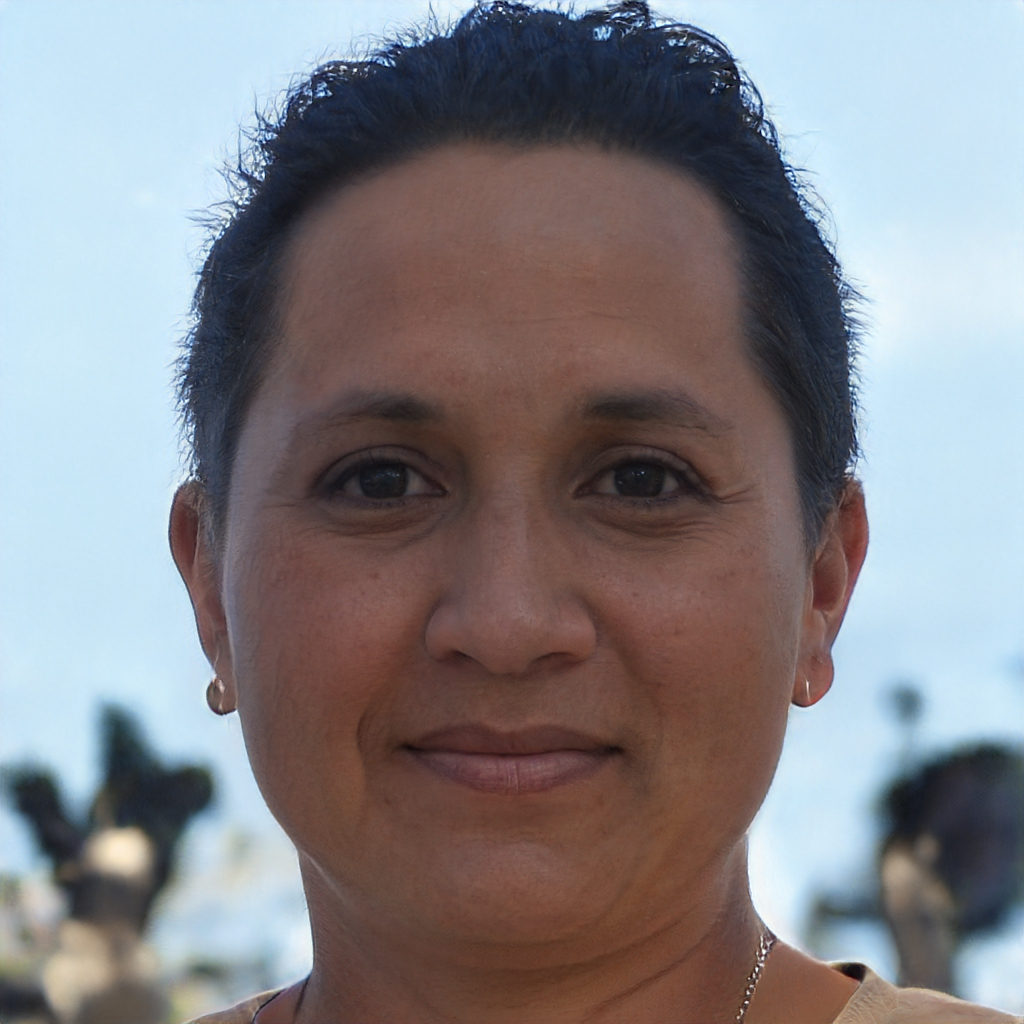
Label: Colored